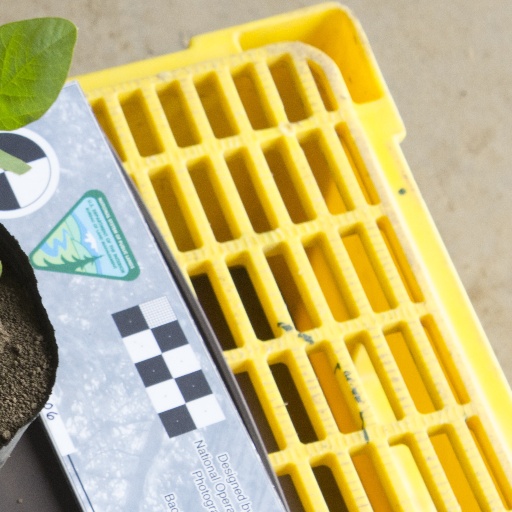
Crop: soybean